United Nations

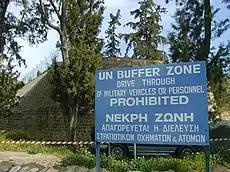
The UN Buffer Zone in Cyprus was established in 1974 following the Turkish invasion of Cyprus.

The International Court of Justice (or ICJ), sometimes known as the World Court, is the primary judicial organ of the UN. It is the successor to the Permanent Court of International Justice and occupies the body's former headquarters in the Peace Palace in The Hague, Netherlands, making it the only principal organ not based in New York City. The ICJ's main function is adjudicating disputes among nations. Examples of issues they have heard include war crimes, violations of state sovereignty and ethnic cleansing. The court can also be called upon by other UN organs to provide advisory opinions on matters of international law. All UN member states are parties to the ICJ Statute, which forms an integral part of the UN Charter, and non-members may also become parties. The ICJ's rulings are binding upon parties and, along with its advisory opinions, serve as sources of international law. The court is composed of 15 judges appointed to nine-year terms by the General Assembly. Every sitting judge must be from a different nation.